Seaside resort

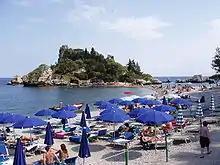
A beach in Taormina, Italy

Greece, renowned as a summer destination, features a large amount of seaside resorts. Some of them include: